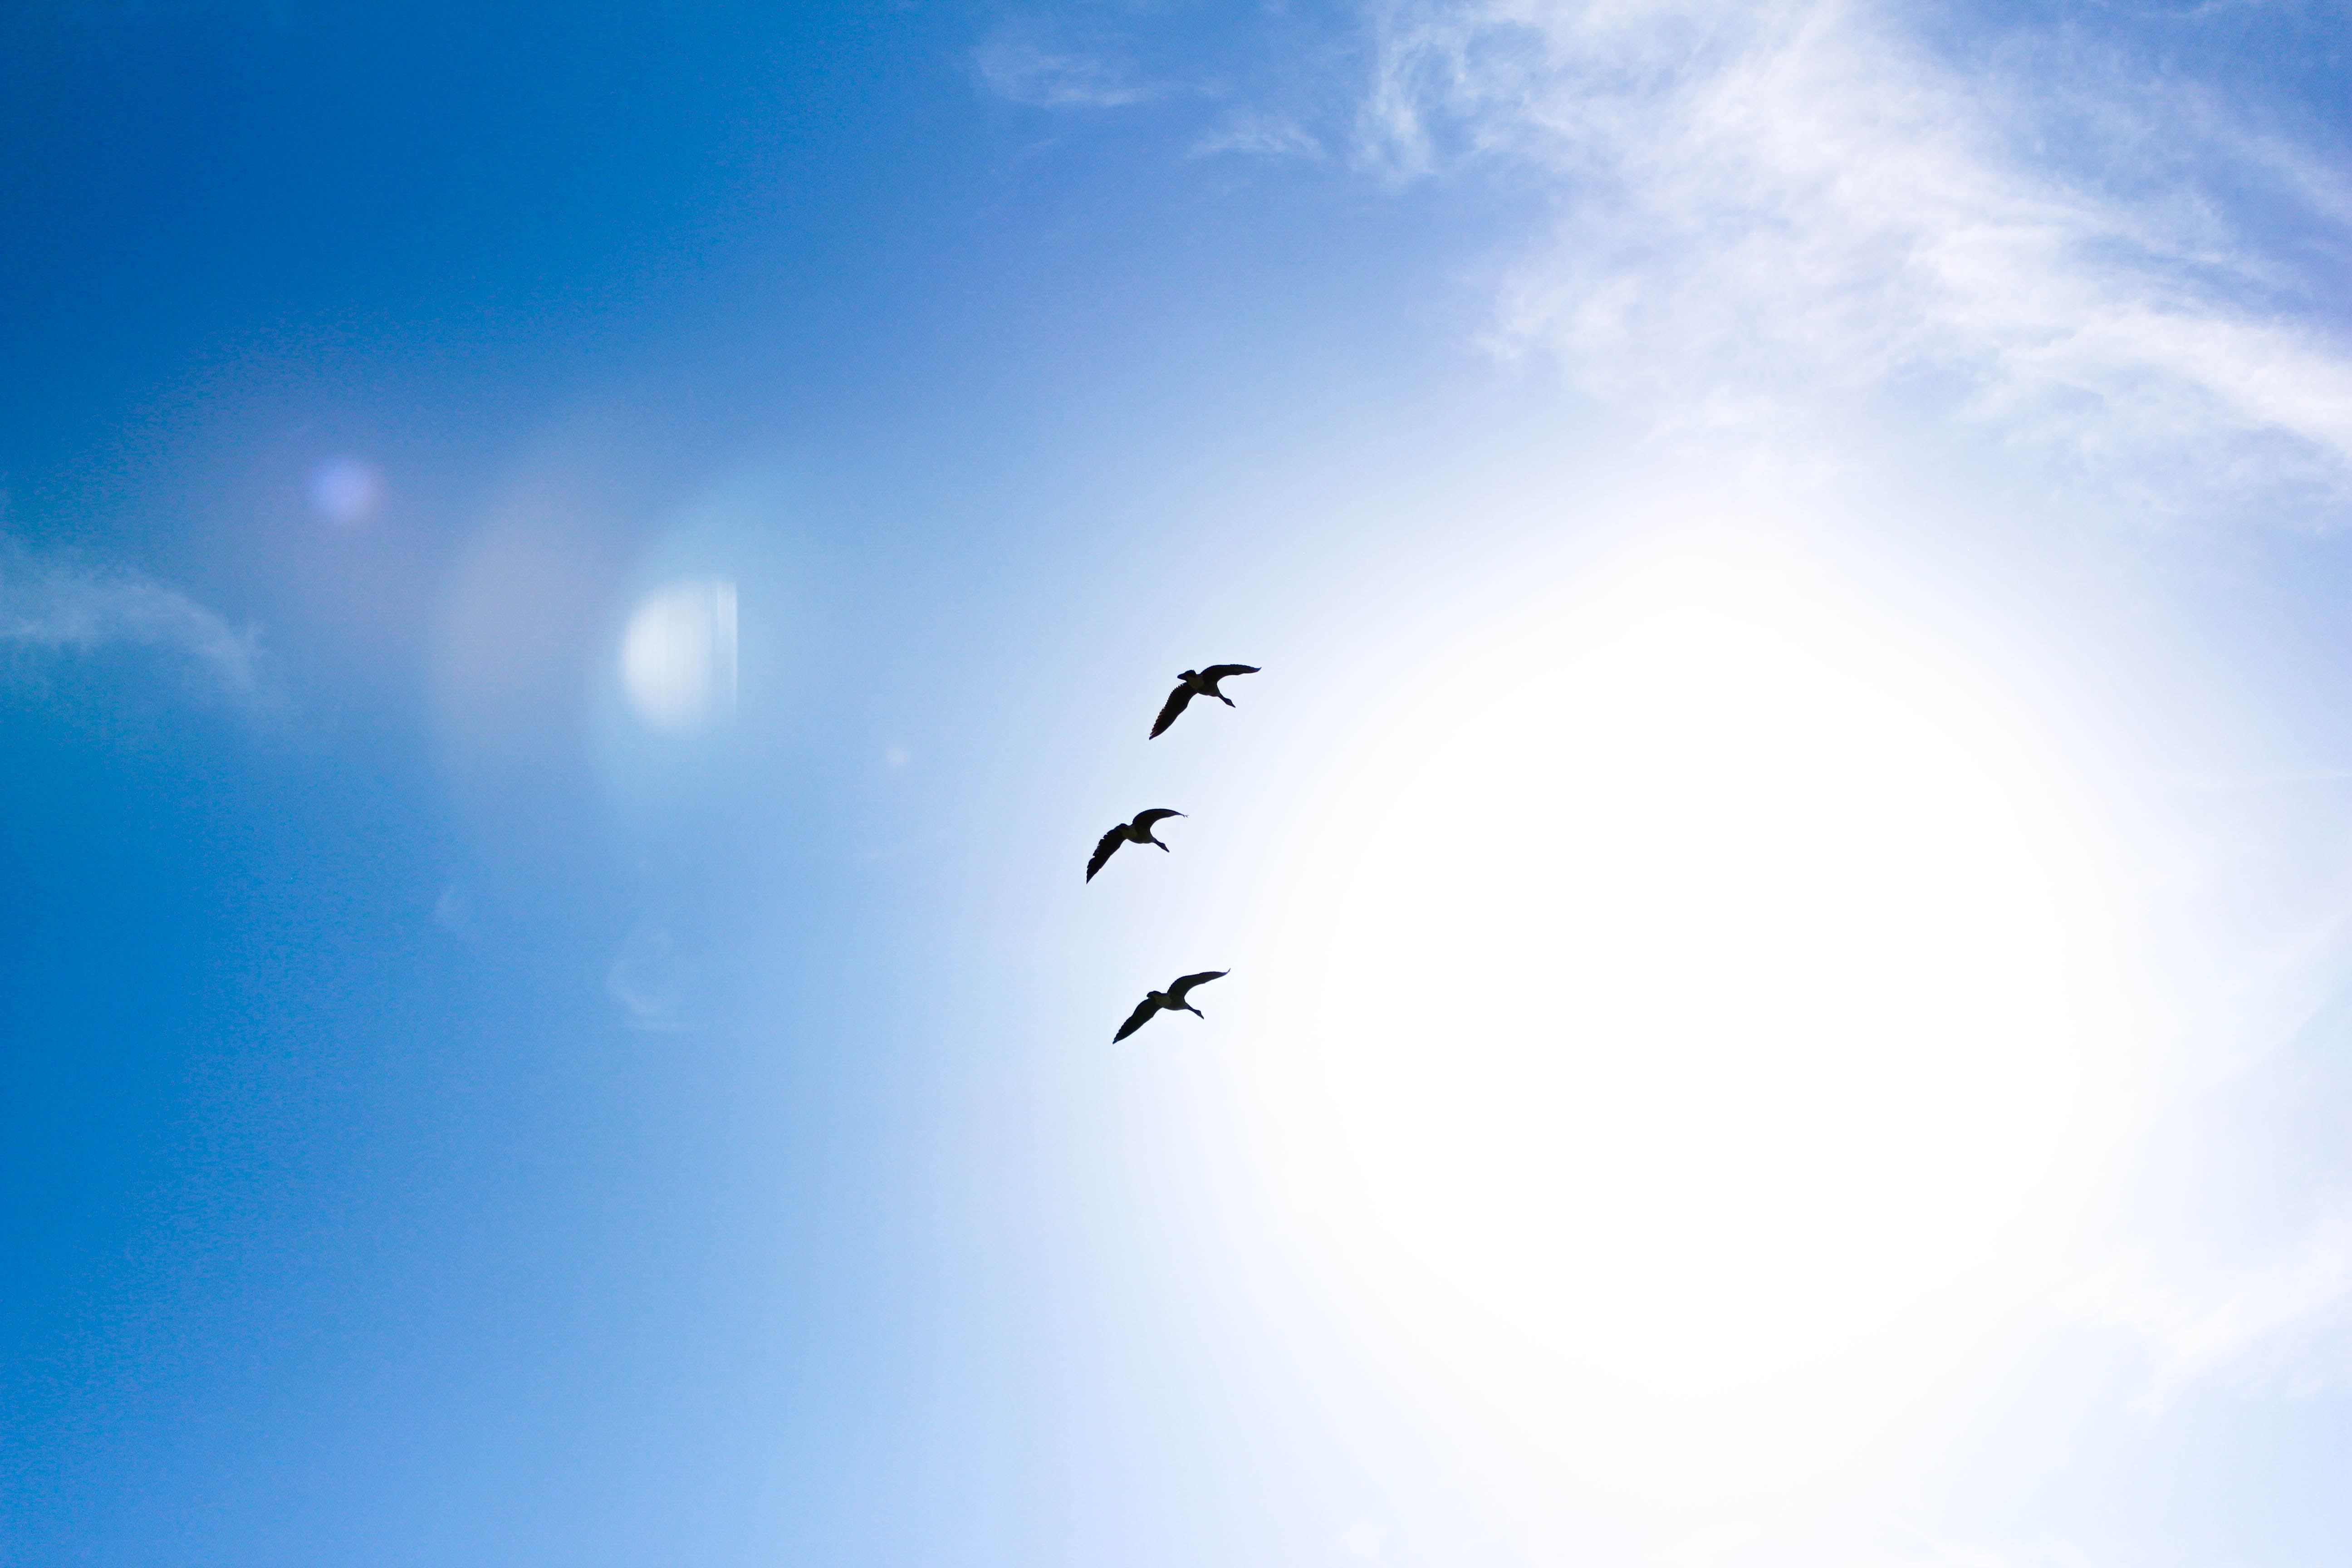
bird, wing, cloud, sky, sunlight, seabird, flock, flight, peaceful, blue, blue sky, birds, clear sky, animals, atmosphere of earth, computer wallpaper